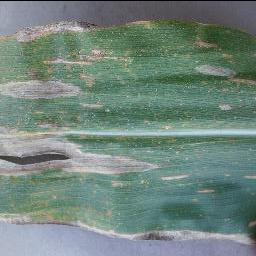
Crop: corn
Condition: (maize)_cercospora_spot_gray_spot